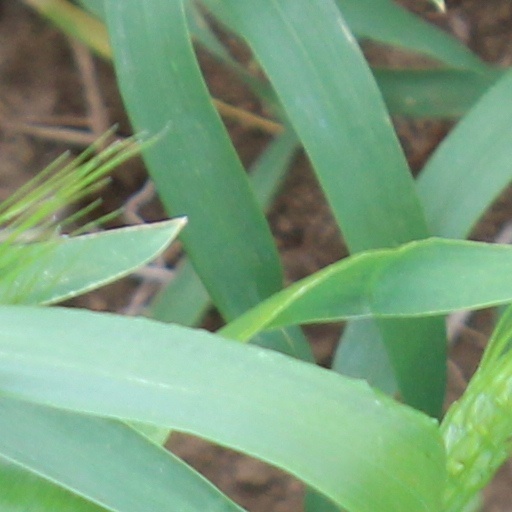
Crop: wheat